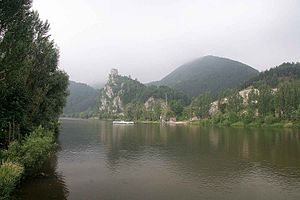
Slovakiets geografi / Topografi / Floder og indsøer
Slovakiets længste flod
Slovakiet er et land i Centraleuropa med bjergrige regioner i nord og fladt lavlandsterræn i syd. Landet grænser mod Polen i nord, Ukraine i øst, Ungarn i syd og Østrig og Tjekkiet i vest, og den totale længde af landegrænsen er på 1.524 km. Det dækker et område på omkring 50 km² fra bjerget Beskydok i nord til landsbyen Patince i syd, fra bjerget Kremenec i øst til Moravafloden i vest. Omkring en tredjedel af dette er dyrket mark, mens skov dækker over 40 procent af arealet.